2009–10 Gonzaga Bulldogs men's basketball team

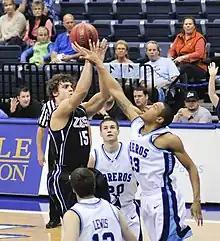
Matt Bouldin

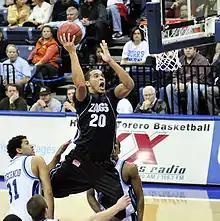
Elias Harris

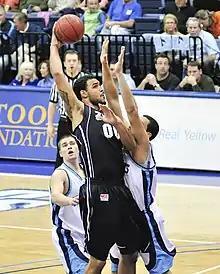
Robert Sacre

Gonzaga opened the season with a 94–53 exhibition victory over Alberta on November 2. Matt Bouldin led the team with 17 points, followed by Sam Dower with 15 points and Robert Sacre with 11 points. Gonzaga led by as many as 26 points in the second half as they earned a 92–74 victory over Mississippi Valley State on November 14. Four Gonzaga players scored in double-figures, including Bouldin with a game-high 22 points, Elias Harris with 18, Steven Gray with 16, and Sacre with 17. On November 17, they played against Michigan State at the Jack Breslin Student Events Center and finished with a 75–71 loss against the second-ranked Spartans. Sacre managed to match his career-high of 17 points, despite playing only 19 minutes in the game. The Zags returned home and finished with a 90–55 victory over IPFW on November 20. Sacre lead Gonzaga with 15 points, 8 rebounds, and 2 blocks.